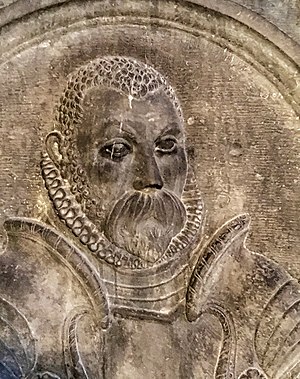
Steen Clausen Bille
Steen Clausen Bille var en dansk landsdommer.